Chad (paper)

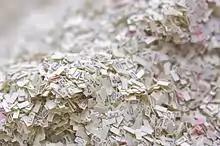
Chads from punched cards. Each chad is about long.

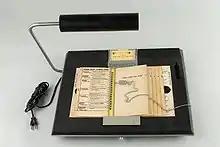
Votomatic voting machines of the type used in the 2000 election in Florida

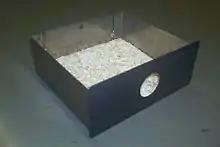
The chip (chad) receiver from a UNIVAC key punch

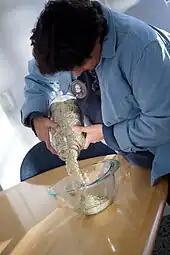
Pouring chads from a jar at the Computer History Museum

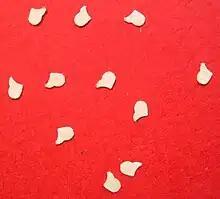
Asymmetrical chad produced by a railroad ticket punch

Chad refers to fragments sometimes created when holes are made in a paper, card or similar synthetic materials, such as computer punched tape or punched cards. The word "chad" has been used both as a mass noun (as in "a pile of chad") and as a countable noun (pluralizing as in "many chads").